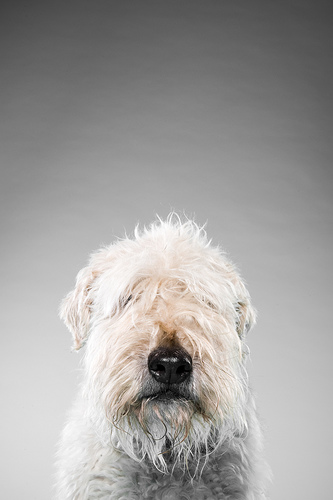
Animal: dog
Breed: wheaten_terrier